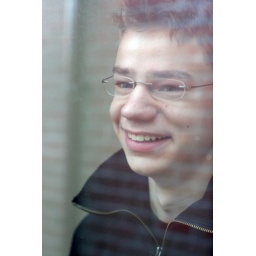
My son behind a window, in which the reflection of the opposing brick wall is visible.